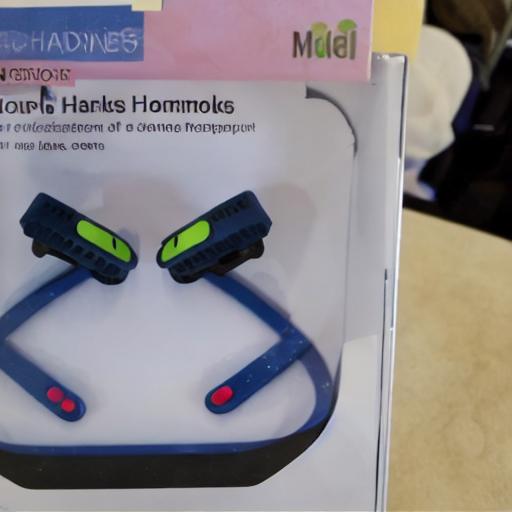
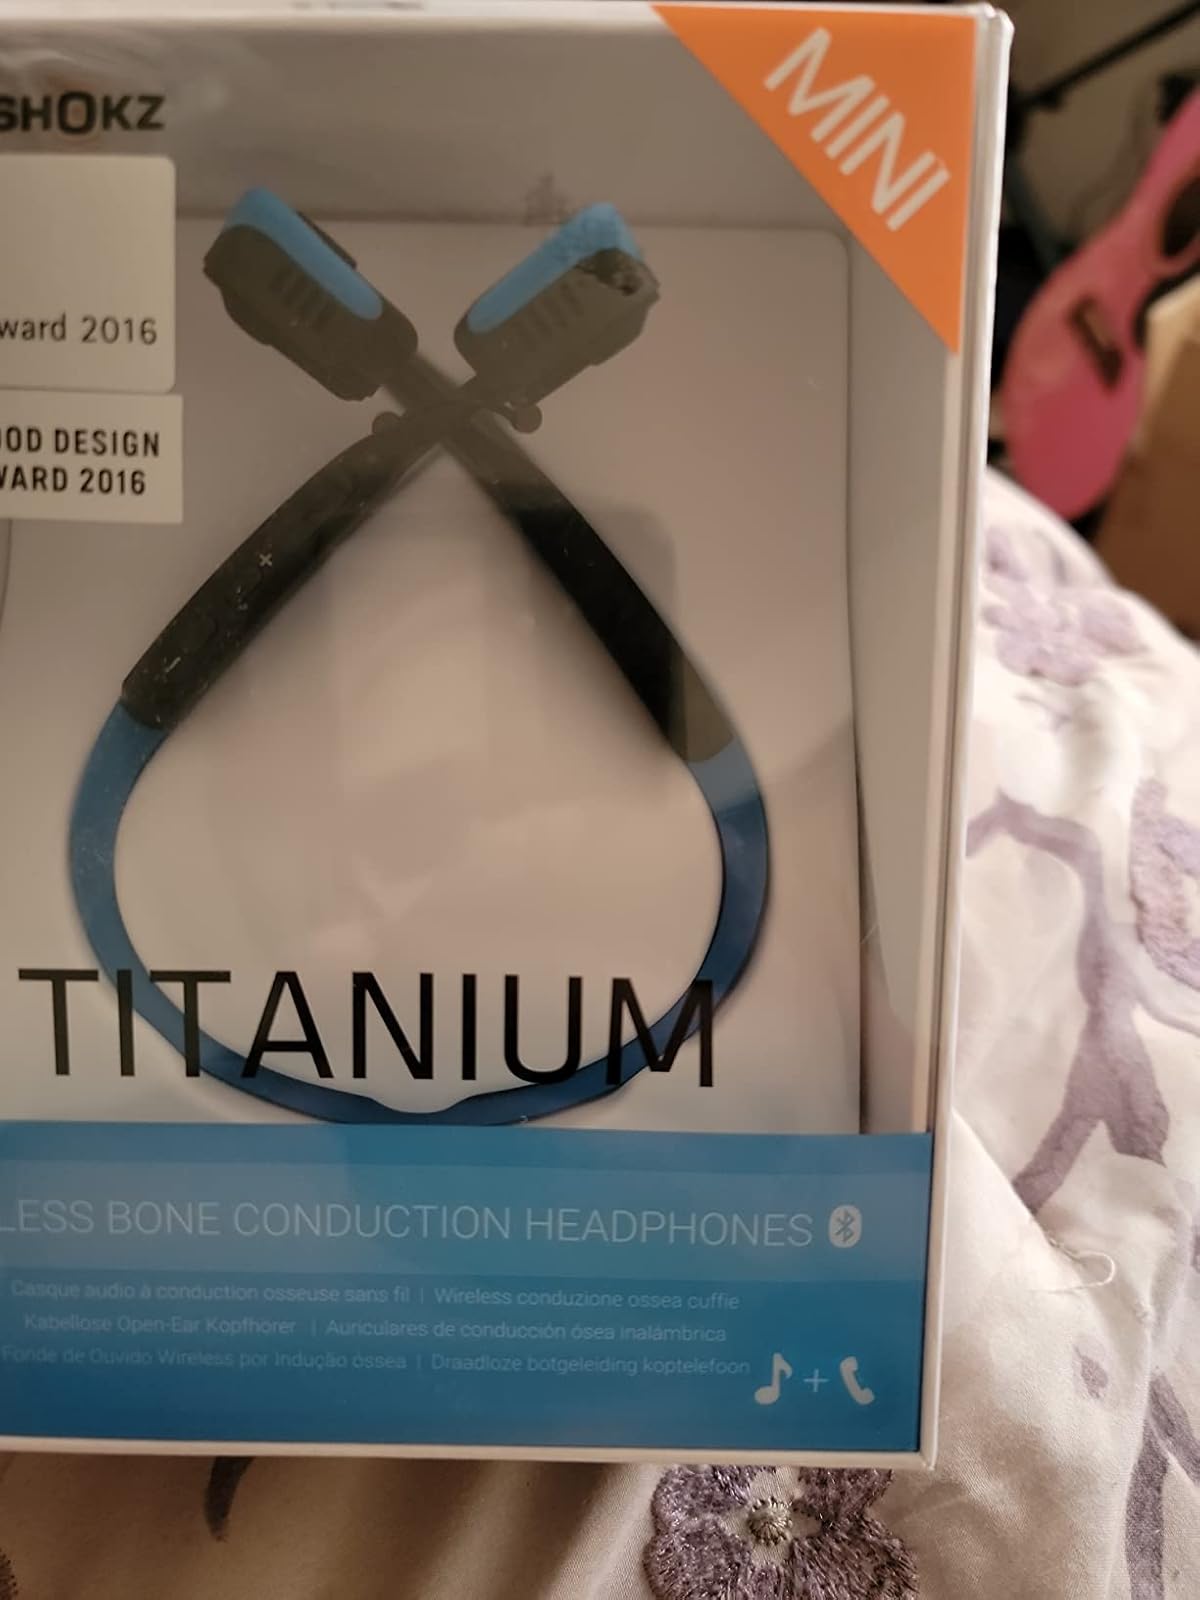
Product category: headphones
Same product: no